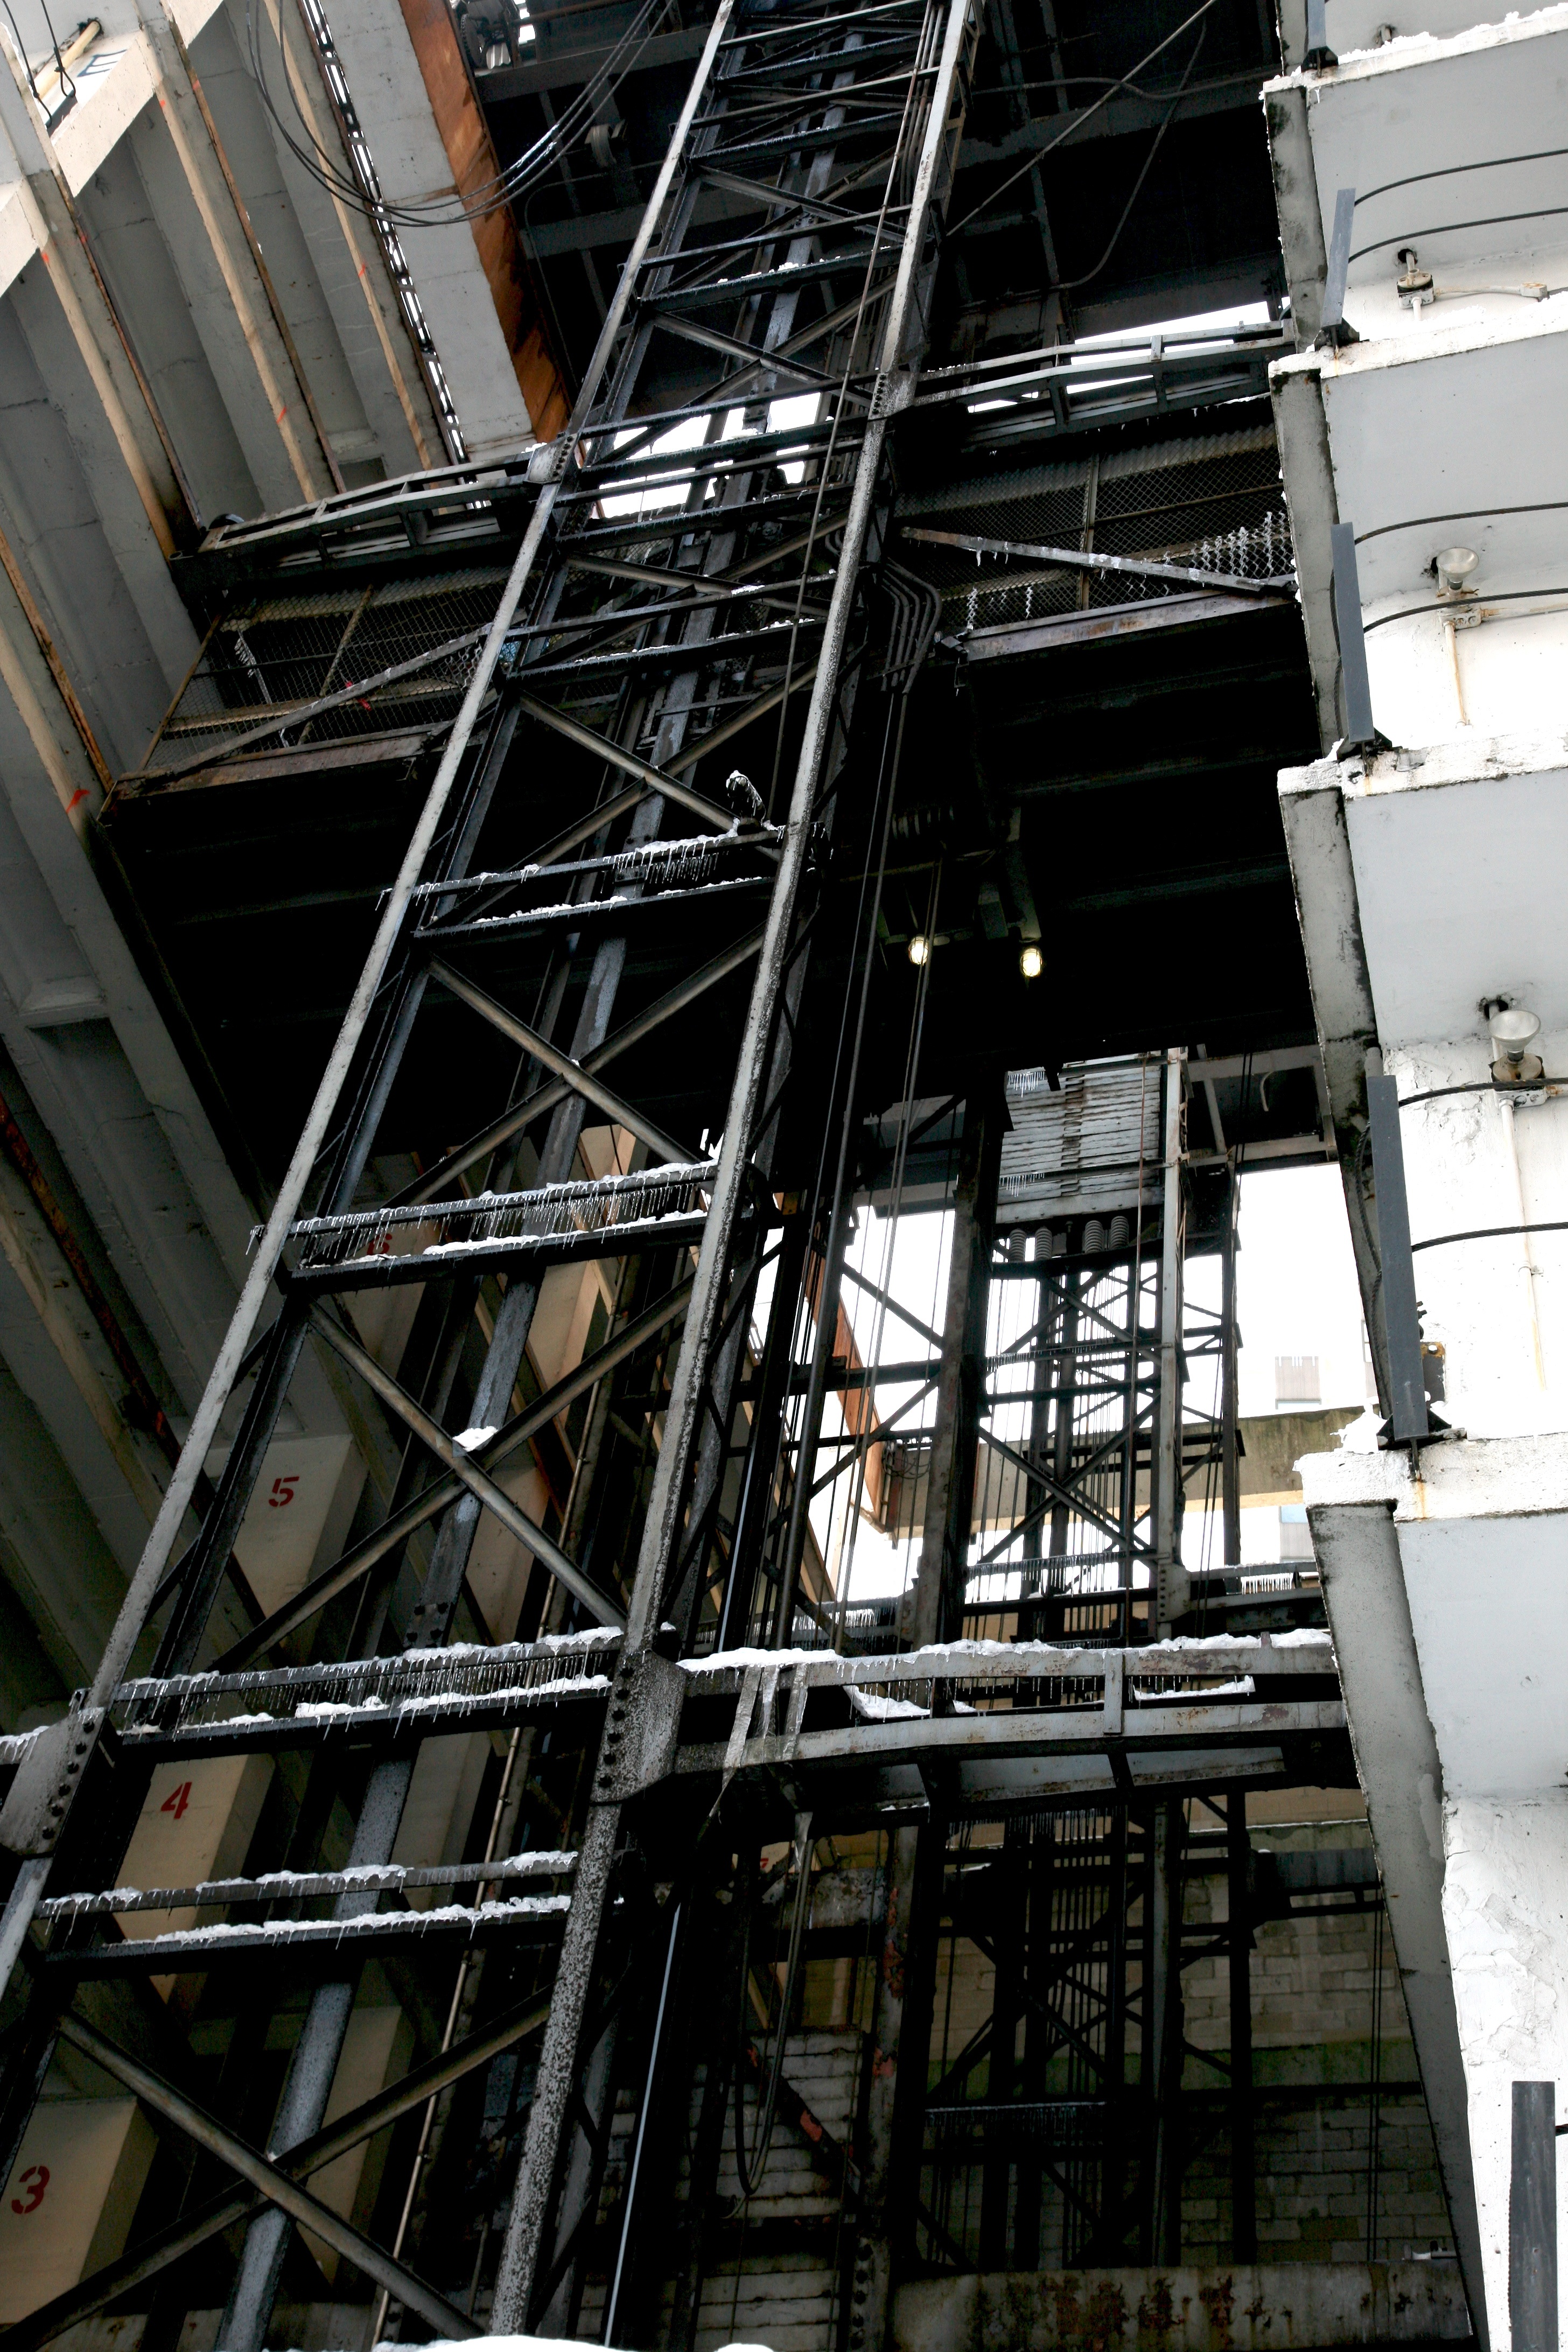
architecture, skyscraper, manhattan, construction, nyc, mast, canon, facade, industry, newyork, newyorkcity, ny, 5d, elevator, scaffolding, lowermanhattan, buildingsite, ef24105mmf4lisusm, ascenseur, chantier, urban area